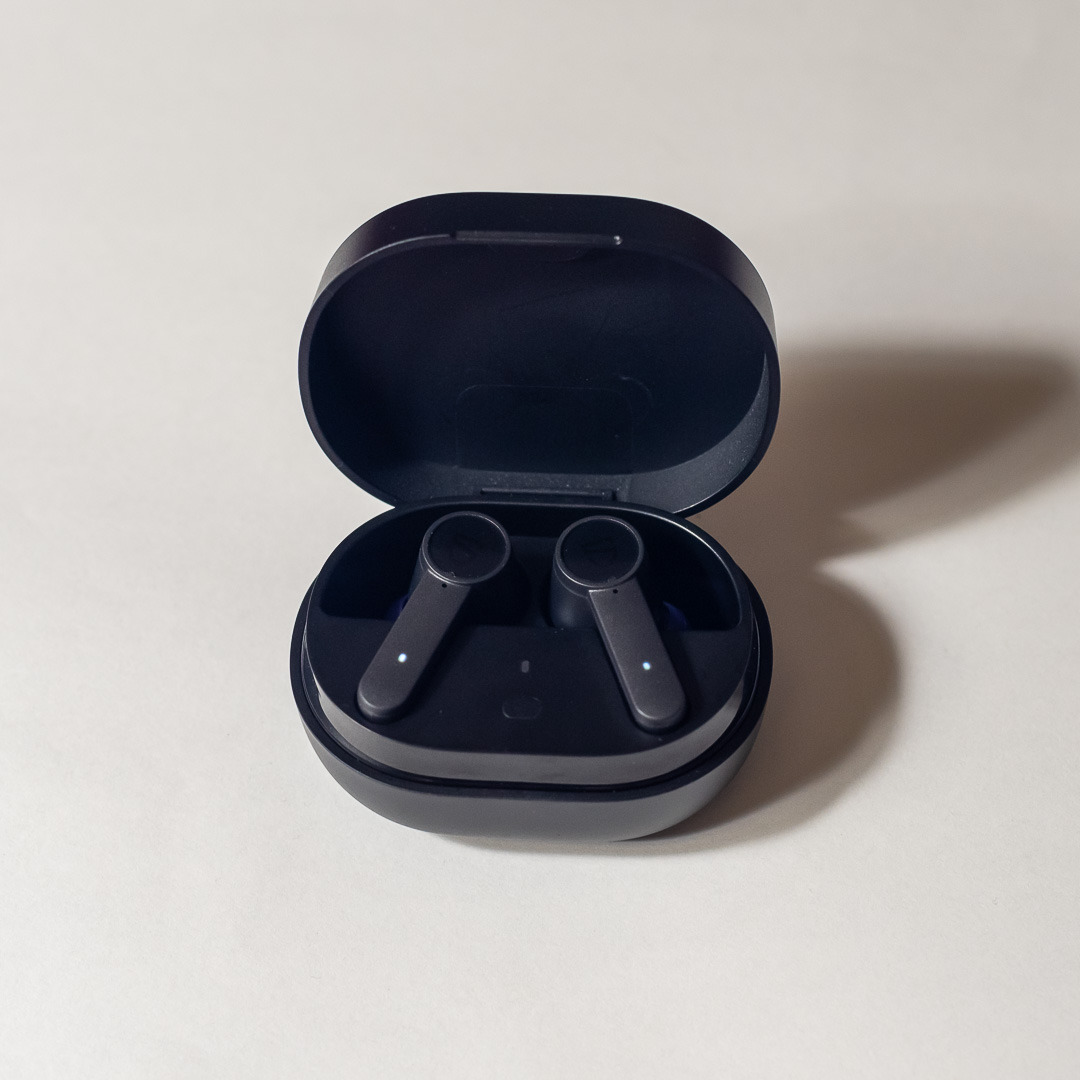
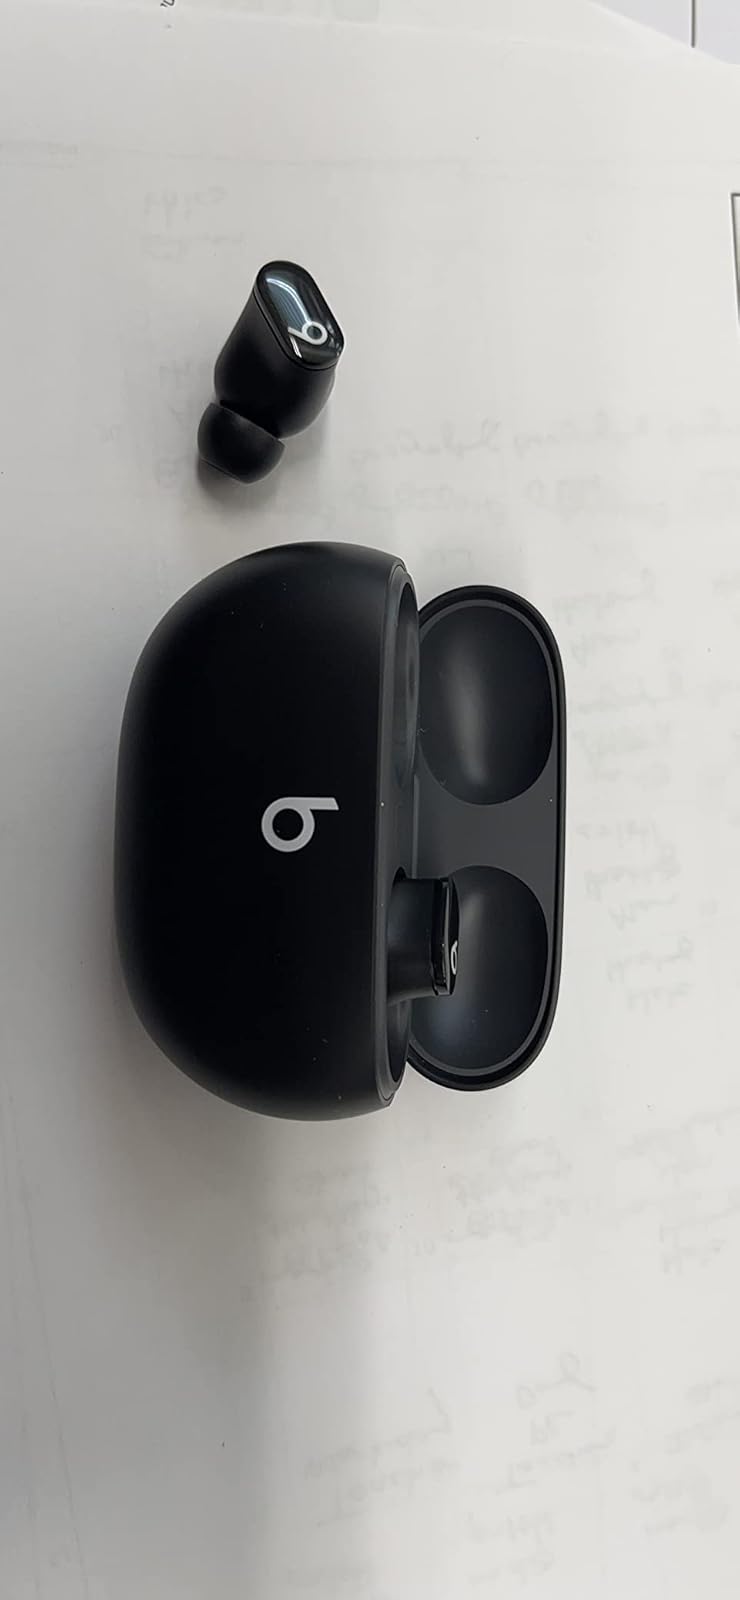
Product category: earbuds
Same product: no